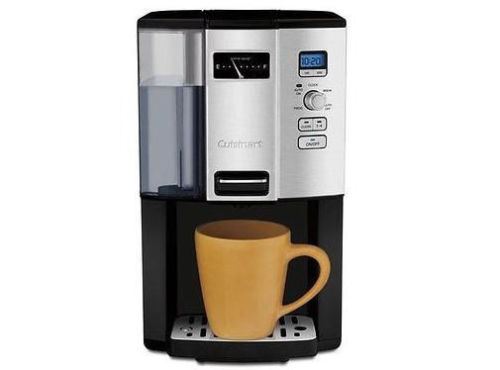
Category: coffee maker